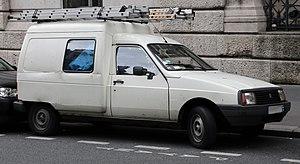
Le Citroën C15 est un petit véhicule utilitaire léger de 1,5 tonne de PTAC du constructeur automobile français Citroën dérivé de la Citroën Visa. Présenté en mars 1984 et commercialisé en octobre suivant, le C15 est le successeur de la Citroën Acadiane et le concurrent direct des Renault 4 fourgonnettes F4/F6 puis Renault Express, et de la Fiat Fiorino. Il est de 1984 à 2006 le véhicule le plus rentable de Citroën.